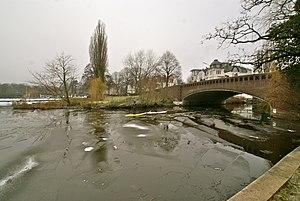
Hamburg (Winterhude), Allemagne: Le Rondeelkanal se jattant dans l'Alster